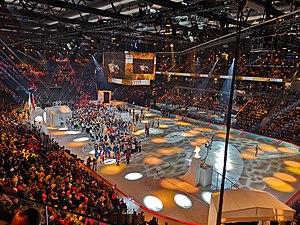
La sortie des athlètes à la fin de la cérémonie d'ouverture des JOJ 2020.